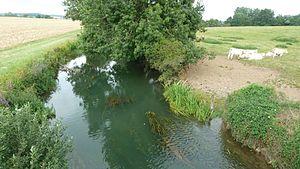
La Bèze à Triey aux environs de la déchetterie de Drambon (pont sur la D104).
La Bèze est une rivière française située dans le département de la Côte-d'Or, en Bourgogne-Franche-Comté. C'est un affluent de la Saône en rive droite et donc un sous-affluent du Rhône.